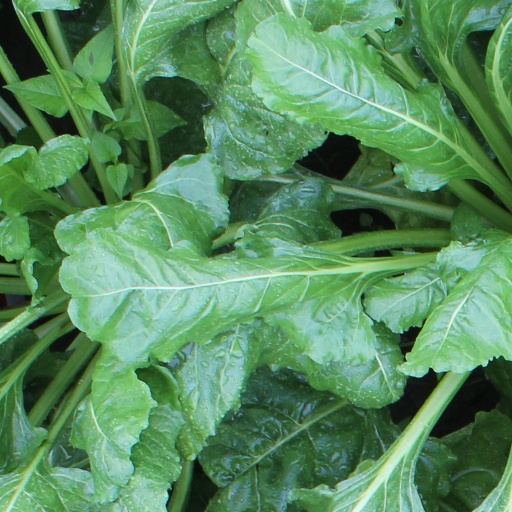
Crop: sugar beet